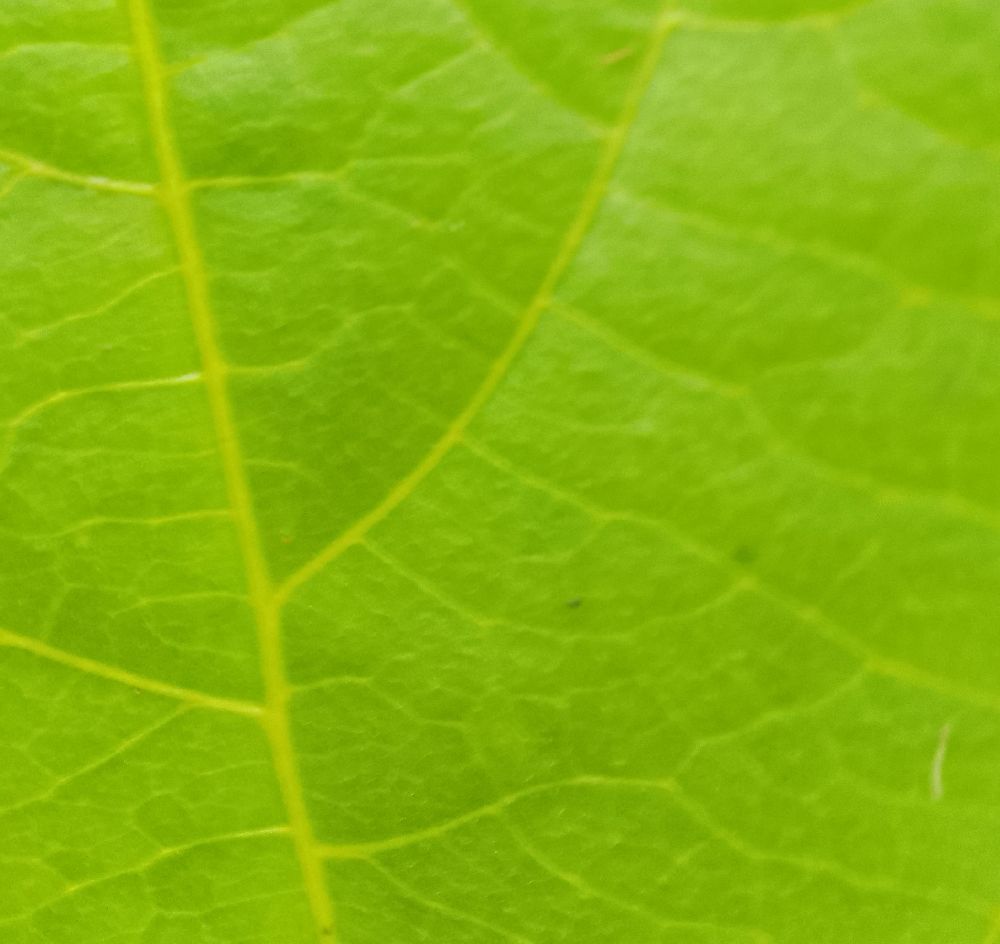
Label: healthy